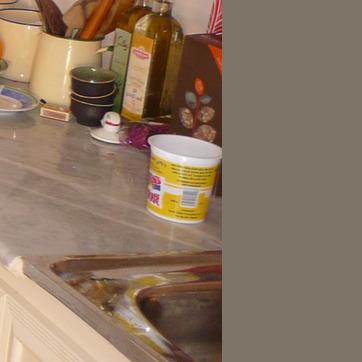
Material: plastic